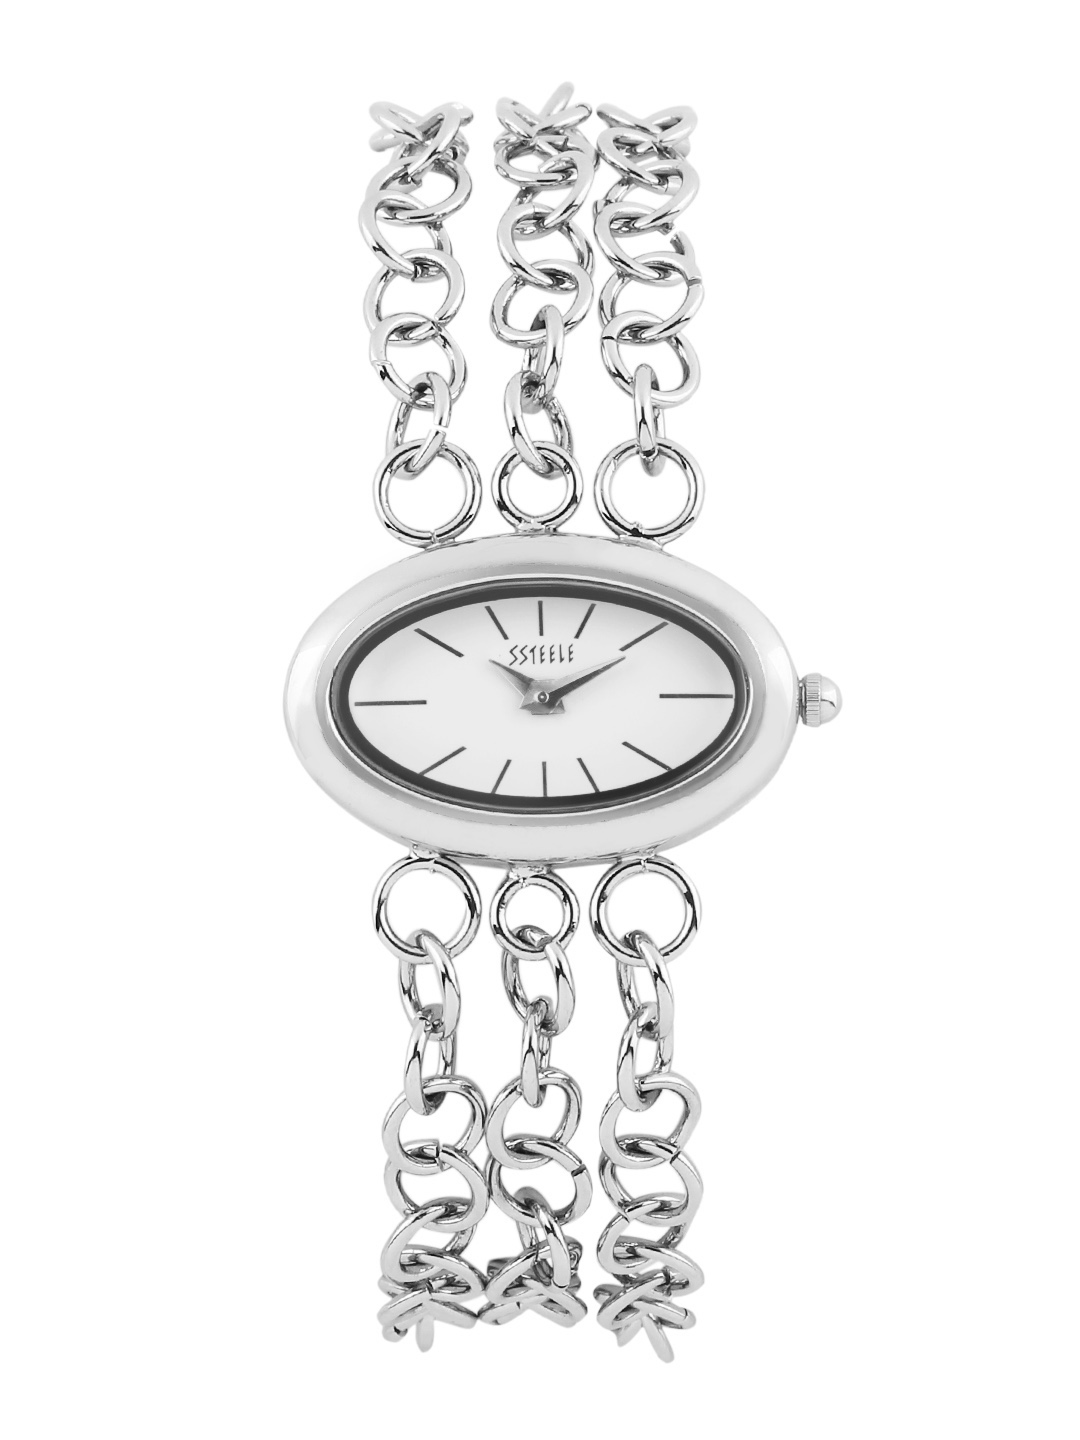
Maxima Women White Dial Watch
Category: Accessories / Watches / Watches
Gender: Women
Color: White
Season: Winter 2016
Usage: Casual